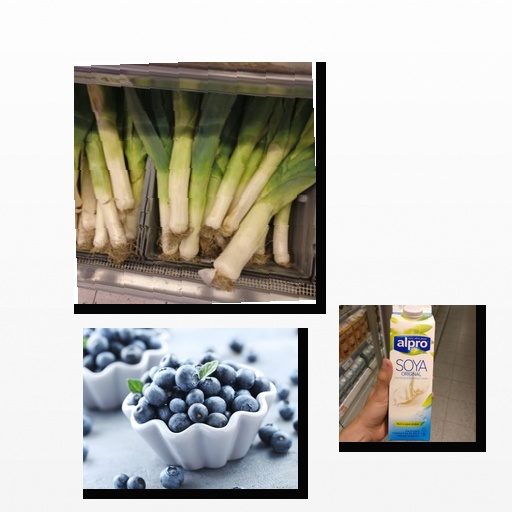
Food items: soy_milk, leek, blueberry